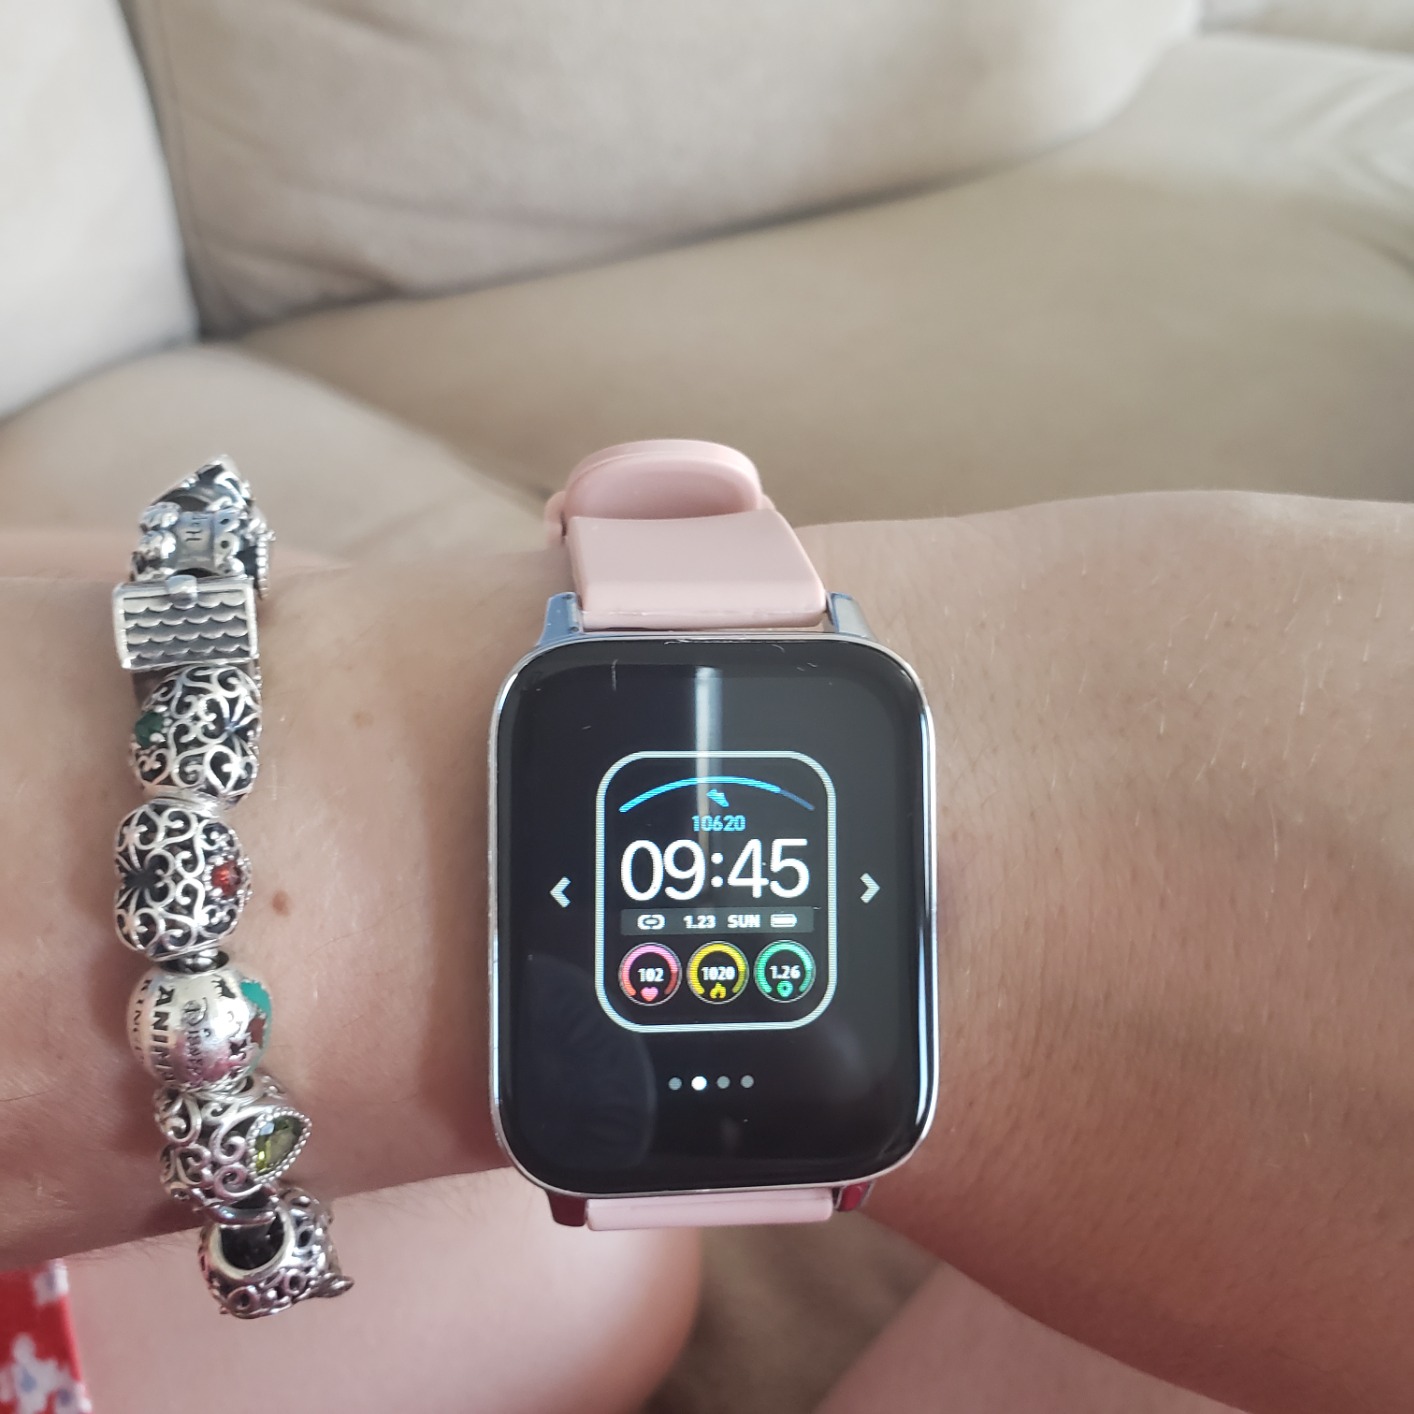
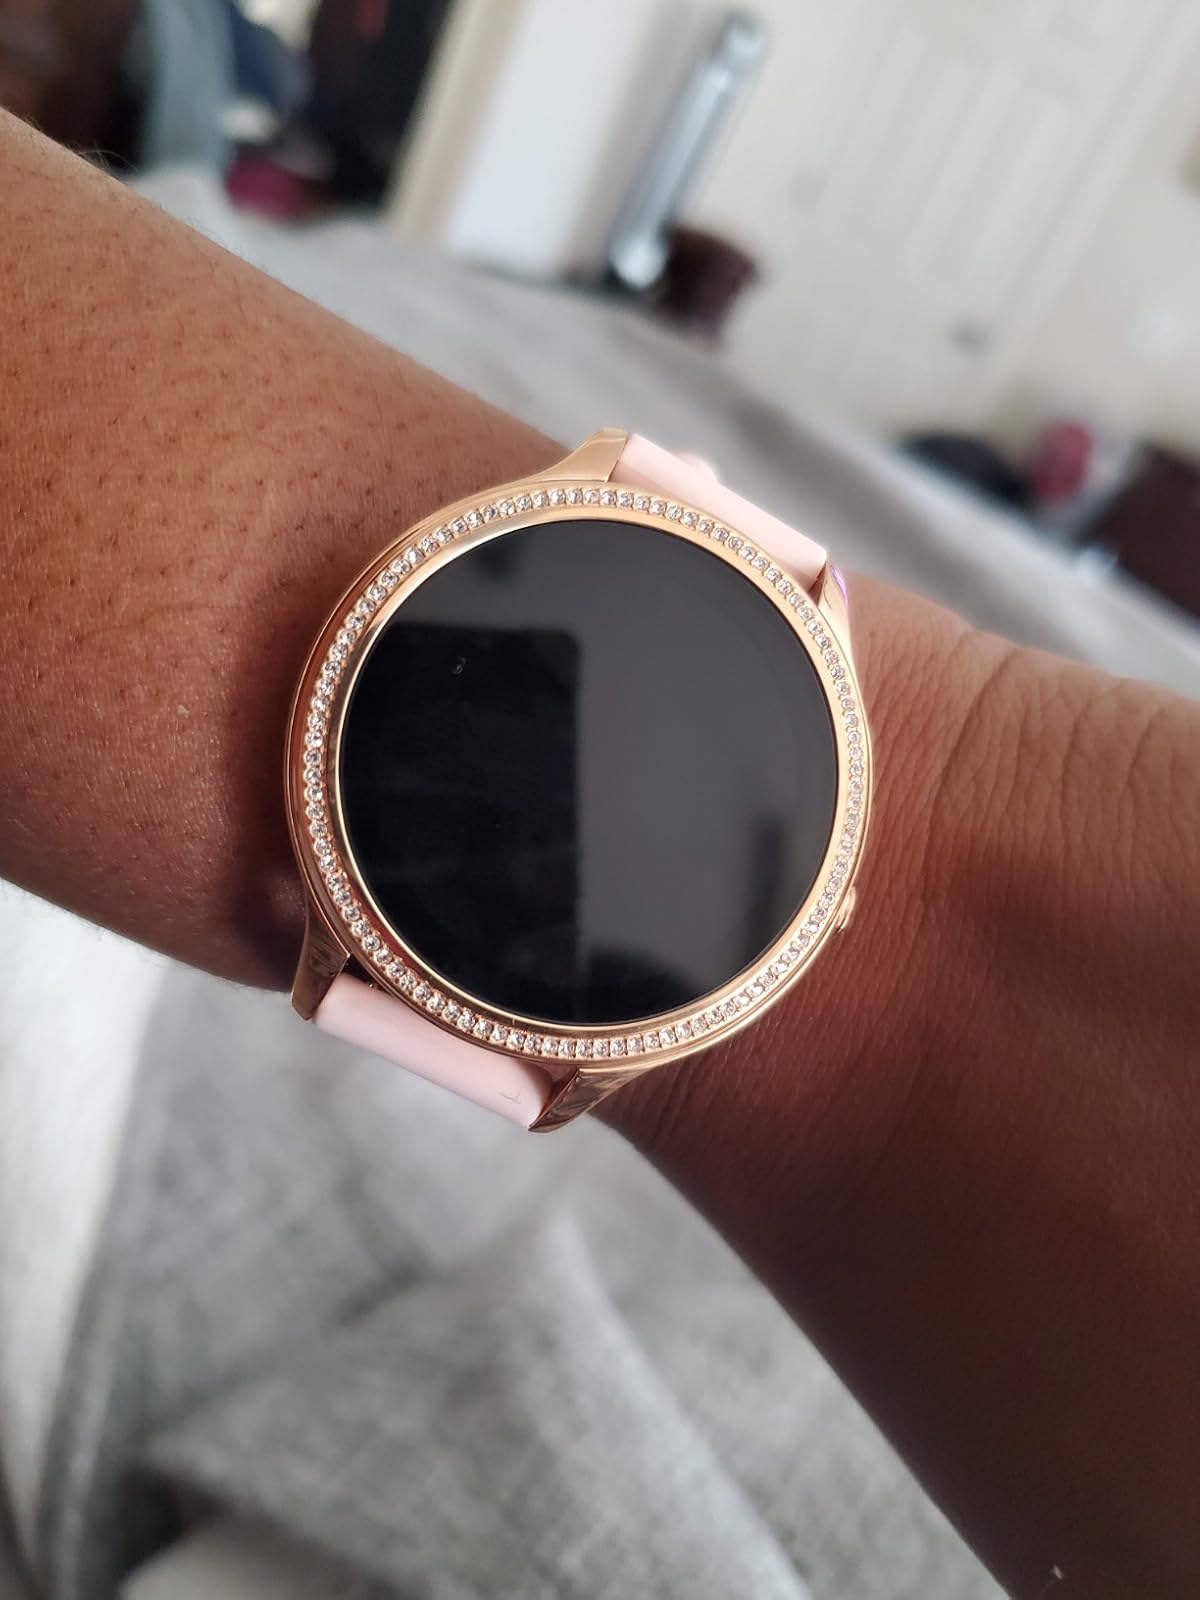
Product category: smartwatch
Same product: no